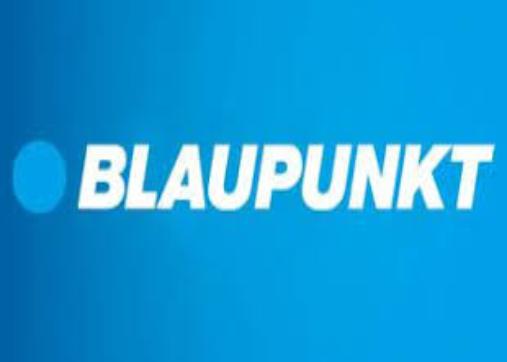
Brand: Blaupunkt
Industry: Electronic